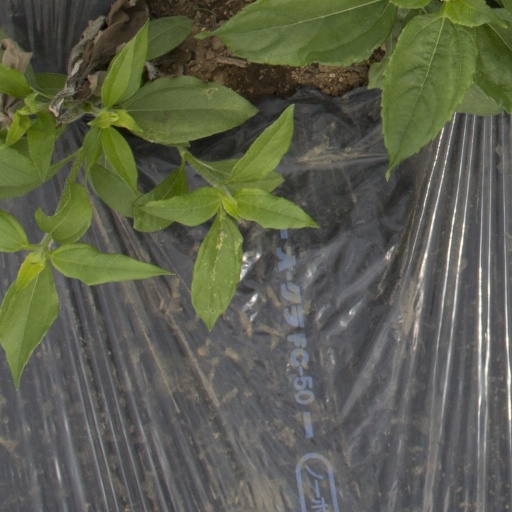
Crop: Jerusalem artichoke